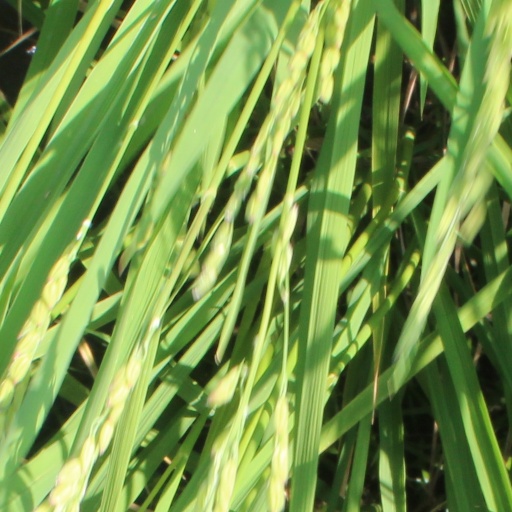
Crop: rice